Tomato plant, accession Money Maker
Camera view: tilt-top (135 deg); turntable rotation: 270 degrees
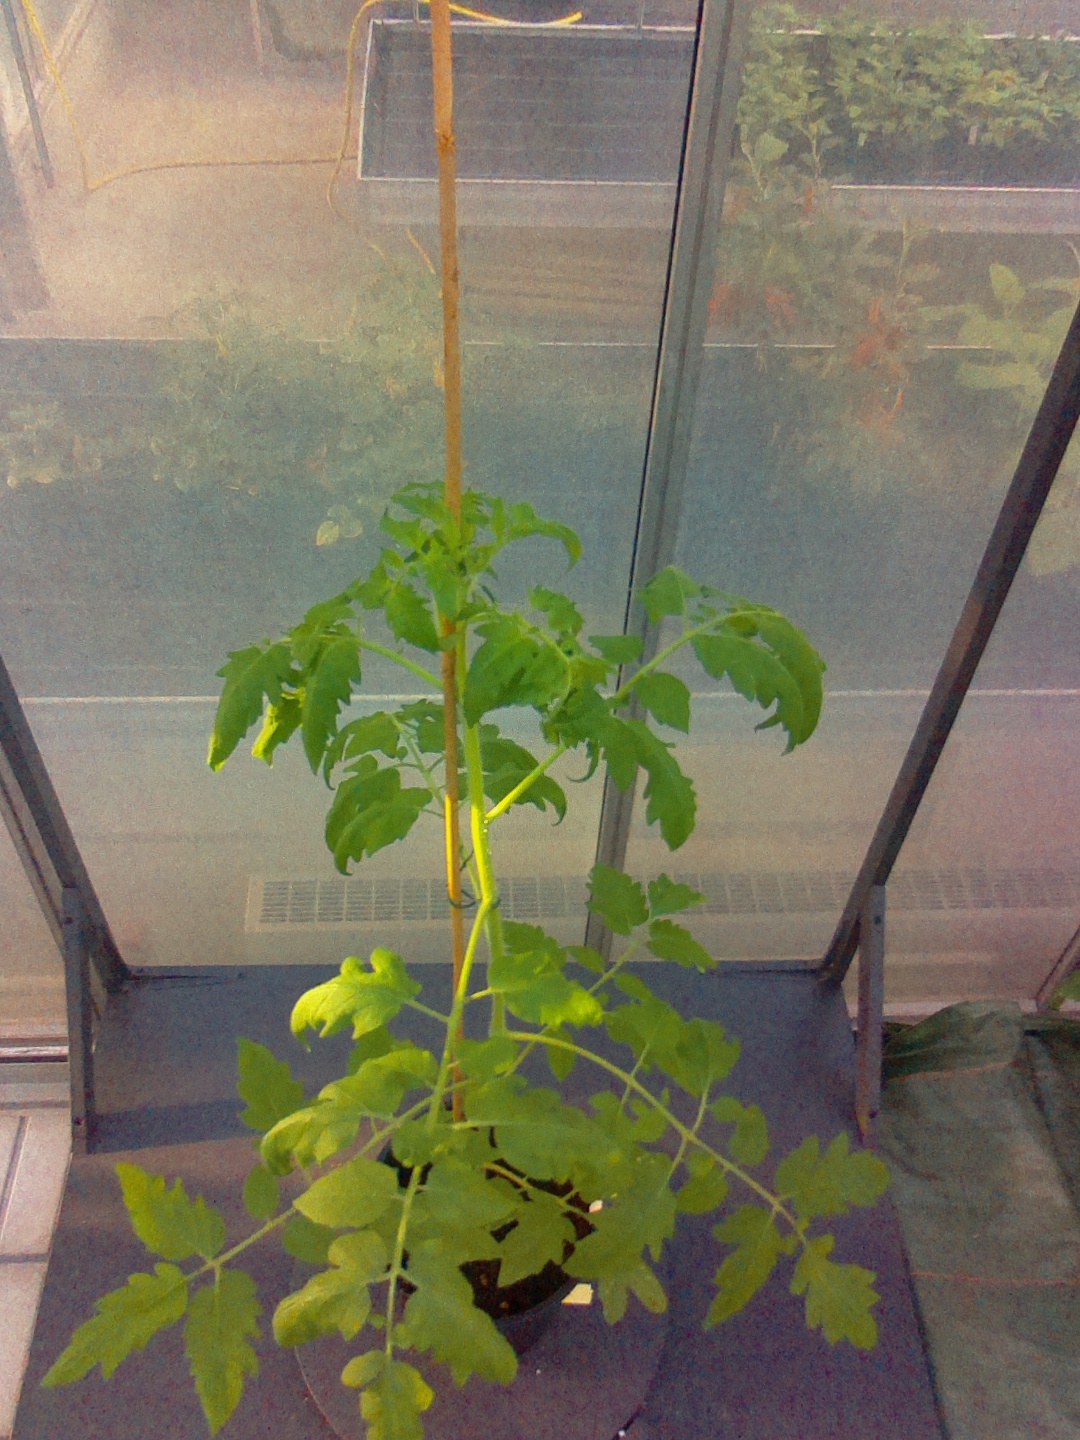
BBCH growth stage 17: 14 of true leaves visible